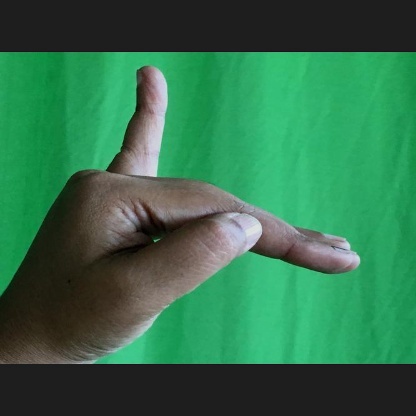
Mudra: Hamsapaksha